Blake Gillikin

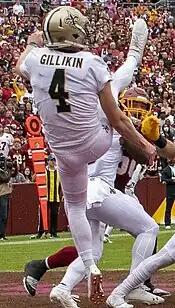
Gillikin with the New Orleans Saints in 2021

Blake Thomas Gillikin (born January 21, 1998) is an American professional football punter for the Arizona Cardinals of the National Football League (NFL). He played college football for the Penn State Nittany Lions.